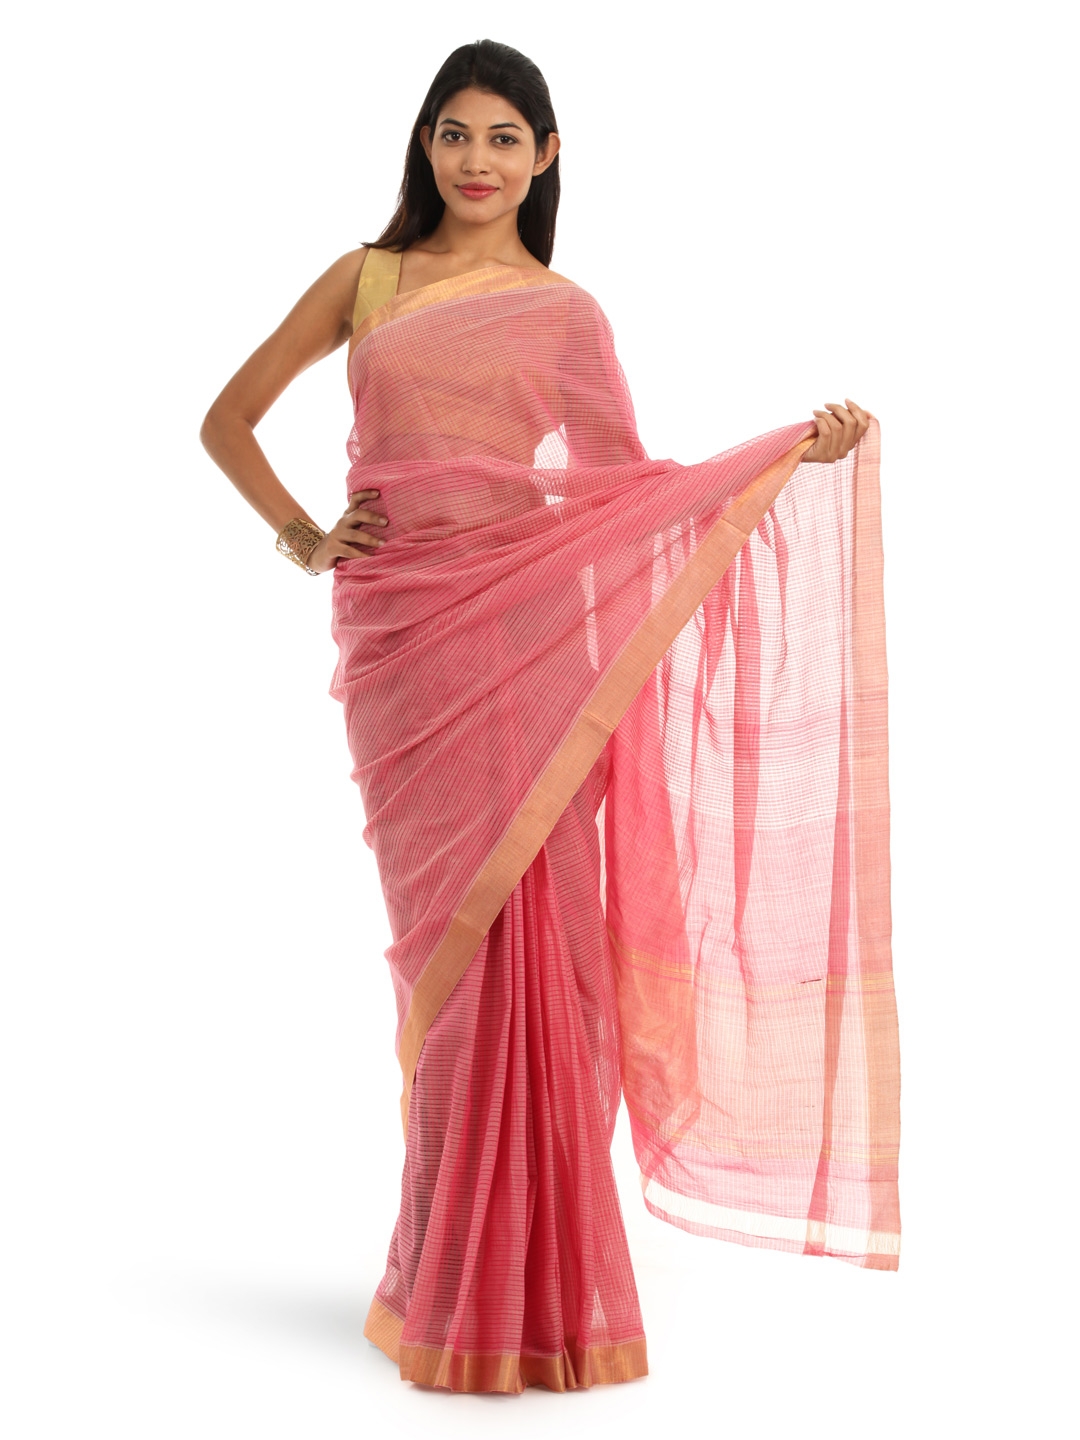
Fabindia Pink Mangalgiri Saree
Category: Apparel / Saree / Sarees
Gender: Women
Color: Pink
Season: Summer 2012
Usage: Ethnic